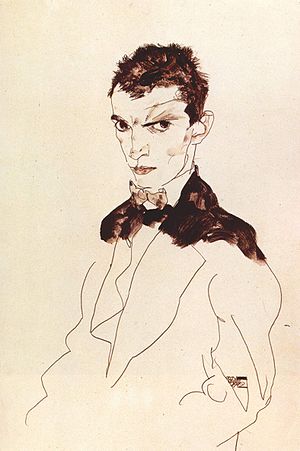
Egon Schiele / Krumau og Neulengbach
Selvportræt, 1912
Egon Schiele var den østrigske maler, som i sin eftertid regnedes blandt de største figurative malere tidligt i 1900-tallet. Blandt værkerne findes en stor del intense selvportrætter. Hans figurer er sædvanligvis vinde og skæve, noget som gør ham til en repræsentant for ekspressionismen. Hans intense og korte liv og malestil gjorde ham også til et ikon blandt tidens bohemer.